Vinay Gupta

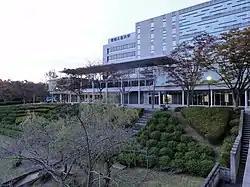
Aichi Institute of Technology

Born on 31 March 1972 in the Indian state of Rajasthan, Vinay Gupta did his higher secondary studies under the State Education Board and earned his BSc and MSc degrees from Government College, Ajmer in 1990 and 1992 respectively. Subsequently, he enrolled for his doctoral studies at Maharshi Dayanand Saraswati University, securing a PhD in 1997. His doctoral work in Transport in 2D systems were divided among two institutions, starting with CNRS during 1992–94 and later at National Physical Laboratory of India during 1995–97. He also did post-doctoral work on Lithium-ion battery at Kyoto University as a JSPS fellow between 1998 and 2000 and at Aichi Institute of Technology from 2000 to 2003. The same year, he moved to Germany as an Alexander von Humboldt Fellow at Technische Universität Ilmenau to work on carbon nanotube and graphene where he stayed till 2004. His next assignment was at Kyushu University as a visiting associate professor and he returned to India to take up the position of the deputy general manager at Hindustan Electro Graphite, Bhopal on the New Year's Day of 2008. His stint at Bhopal lasted only a week and he went back to Kyushu University to resume his duties as a visiting faculty, a post he held for two months. In June 2008, he joined his old institution, National Physical Laboratory. Following differences with the institute administration, he resigned from National Physical Laboratory in June 2018 to take up a position of Research Associate at Khalifa University. In between, he had a short stint as an Indo-US fellow at the laboratory of Alan J. Heeger, a Nobel Laureate in Physics, at the University of California, Santa Barbara from August 2012 to July 2013, and visiting professor at Shizuoka University, Japan from October 2016 to December 2016.